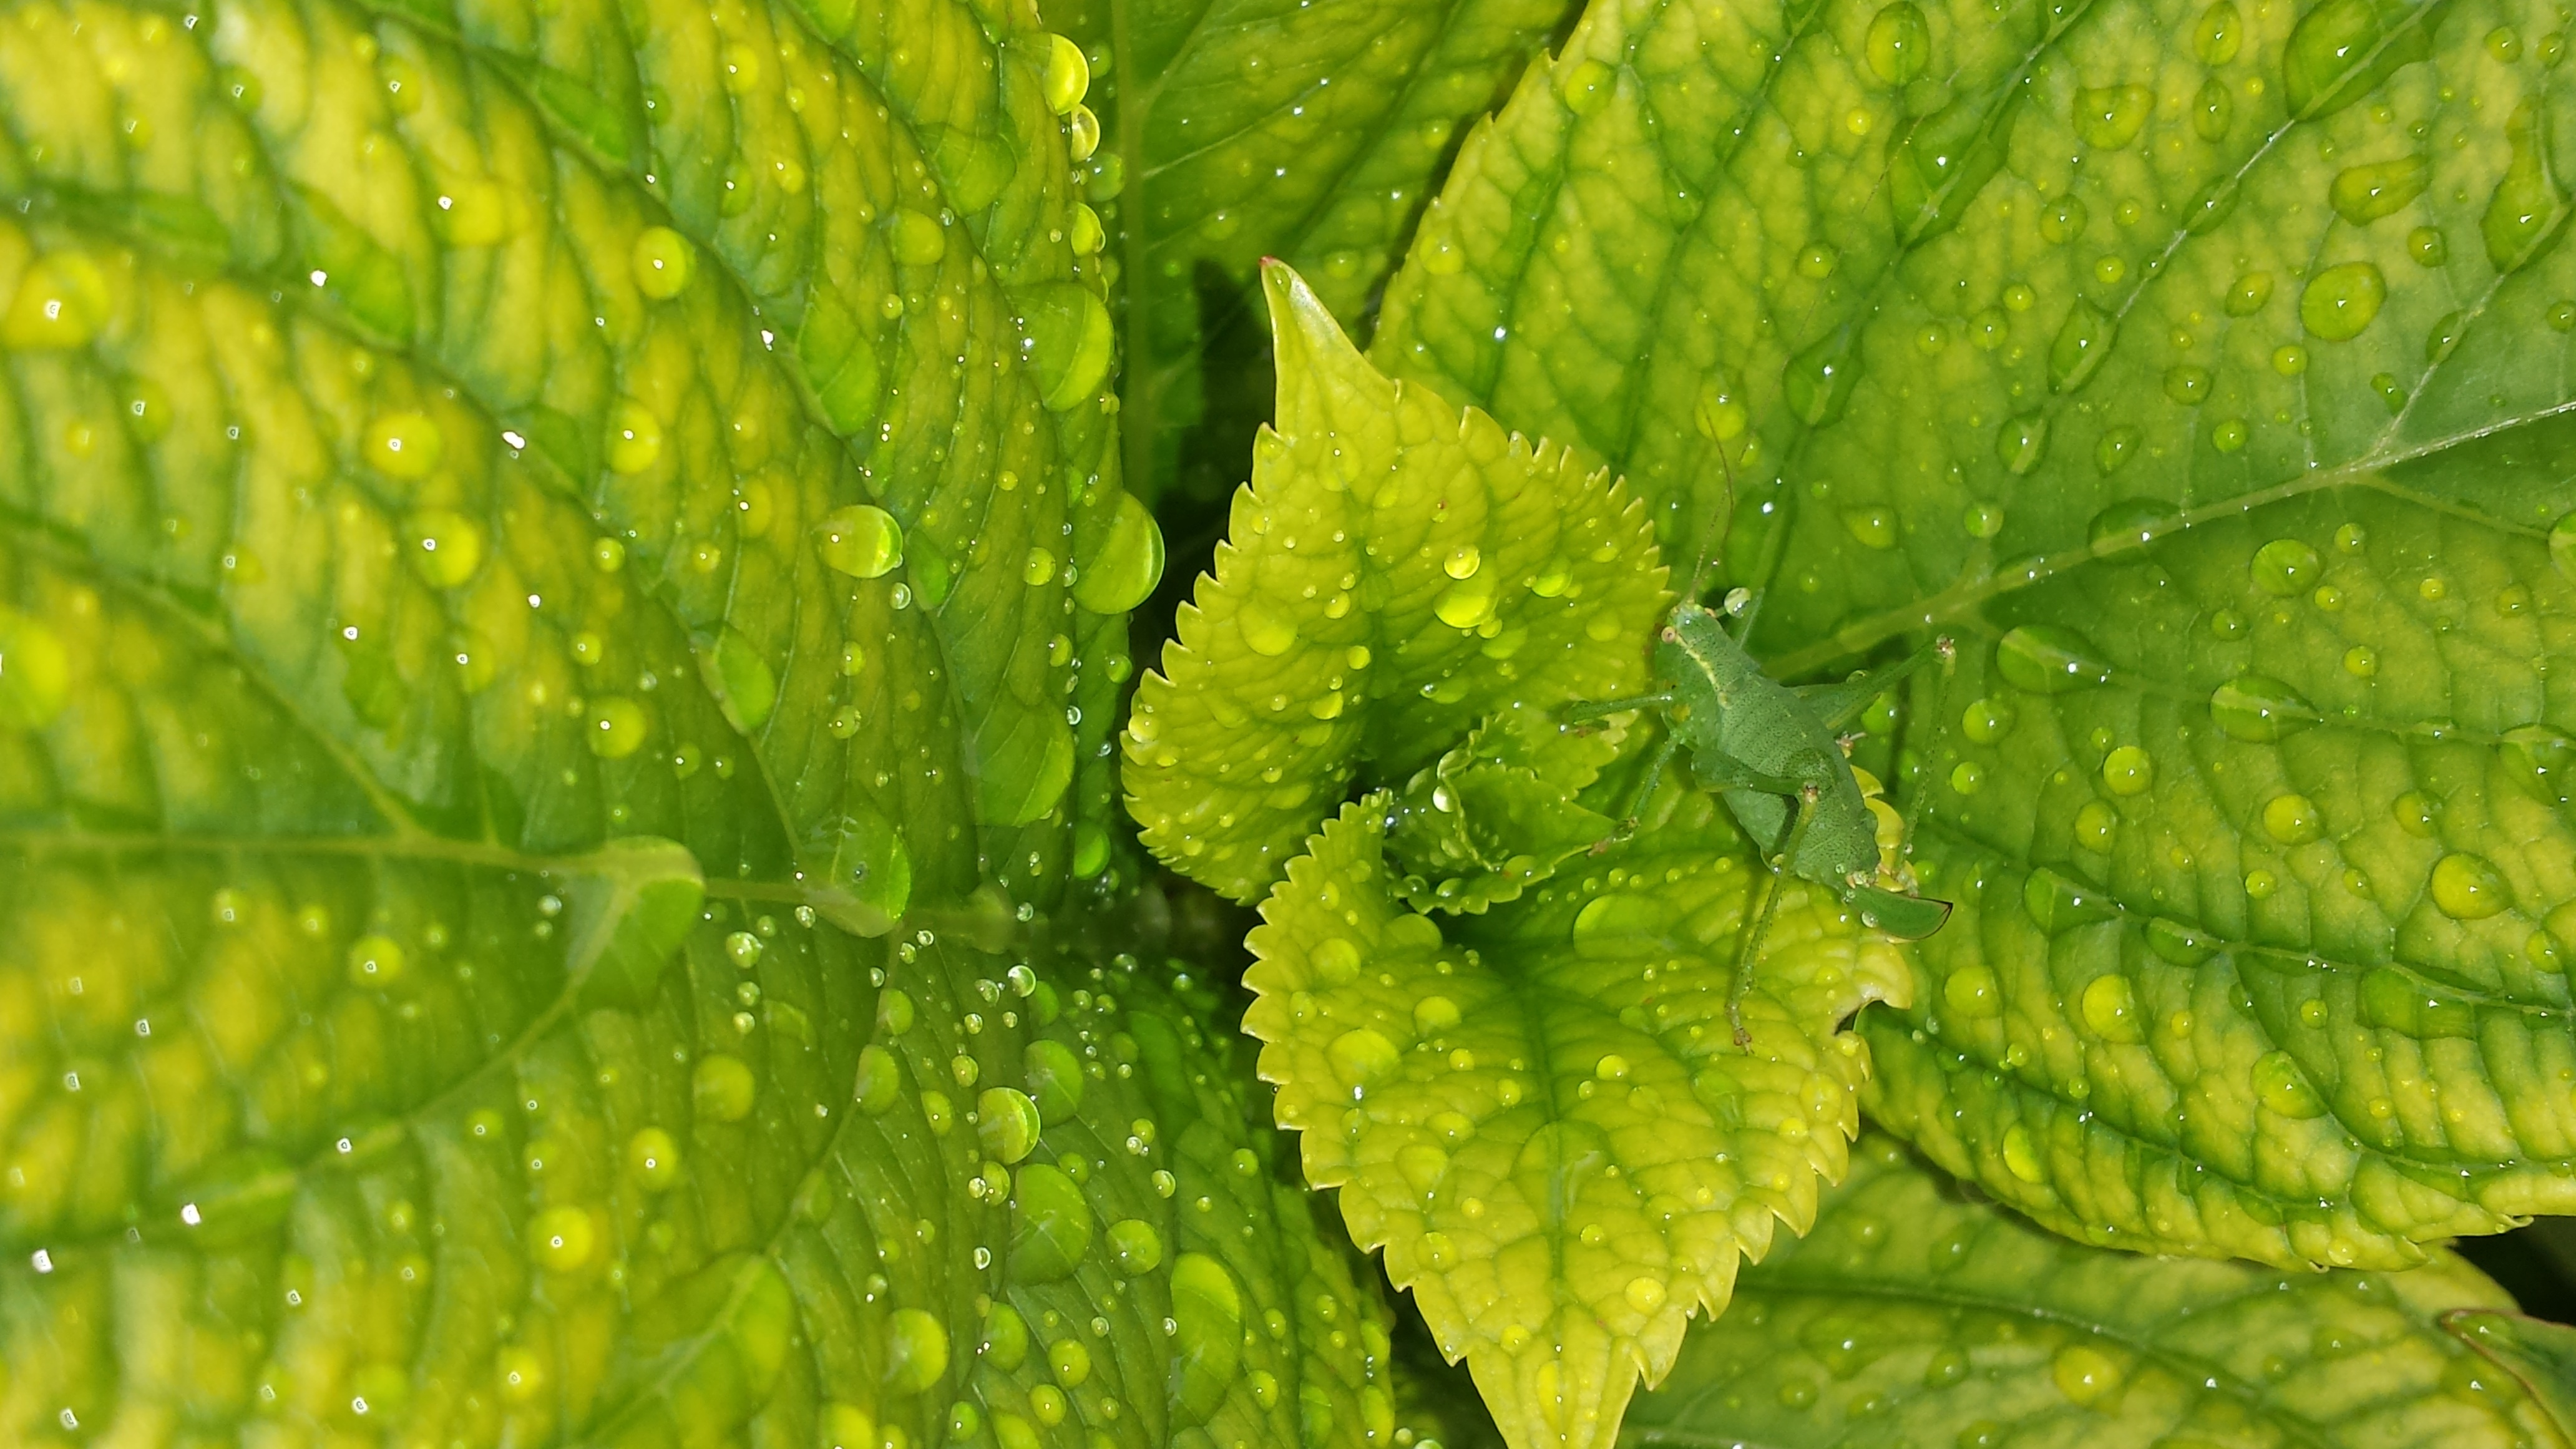
nature, plant, rain, leaf, flower, wet, green, canopy, botany, flora, drip, close up, leaves, dewdrop, hell, light green, macro photography, shades of green, plant stem, land plant